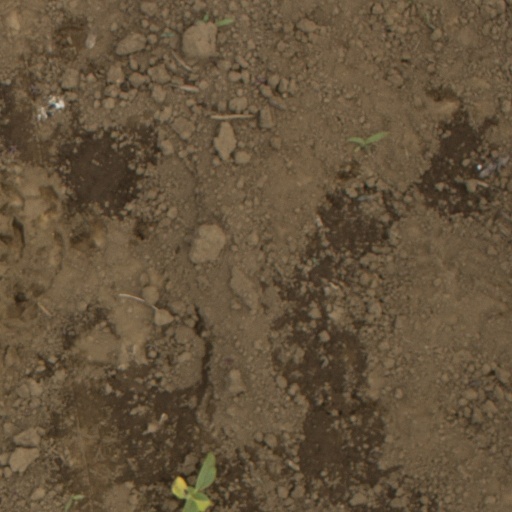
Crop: Jerusalem artichoke